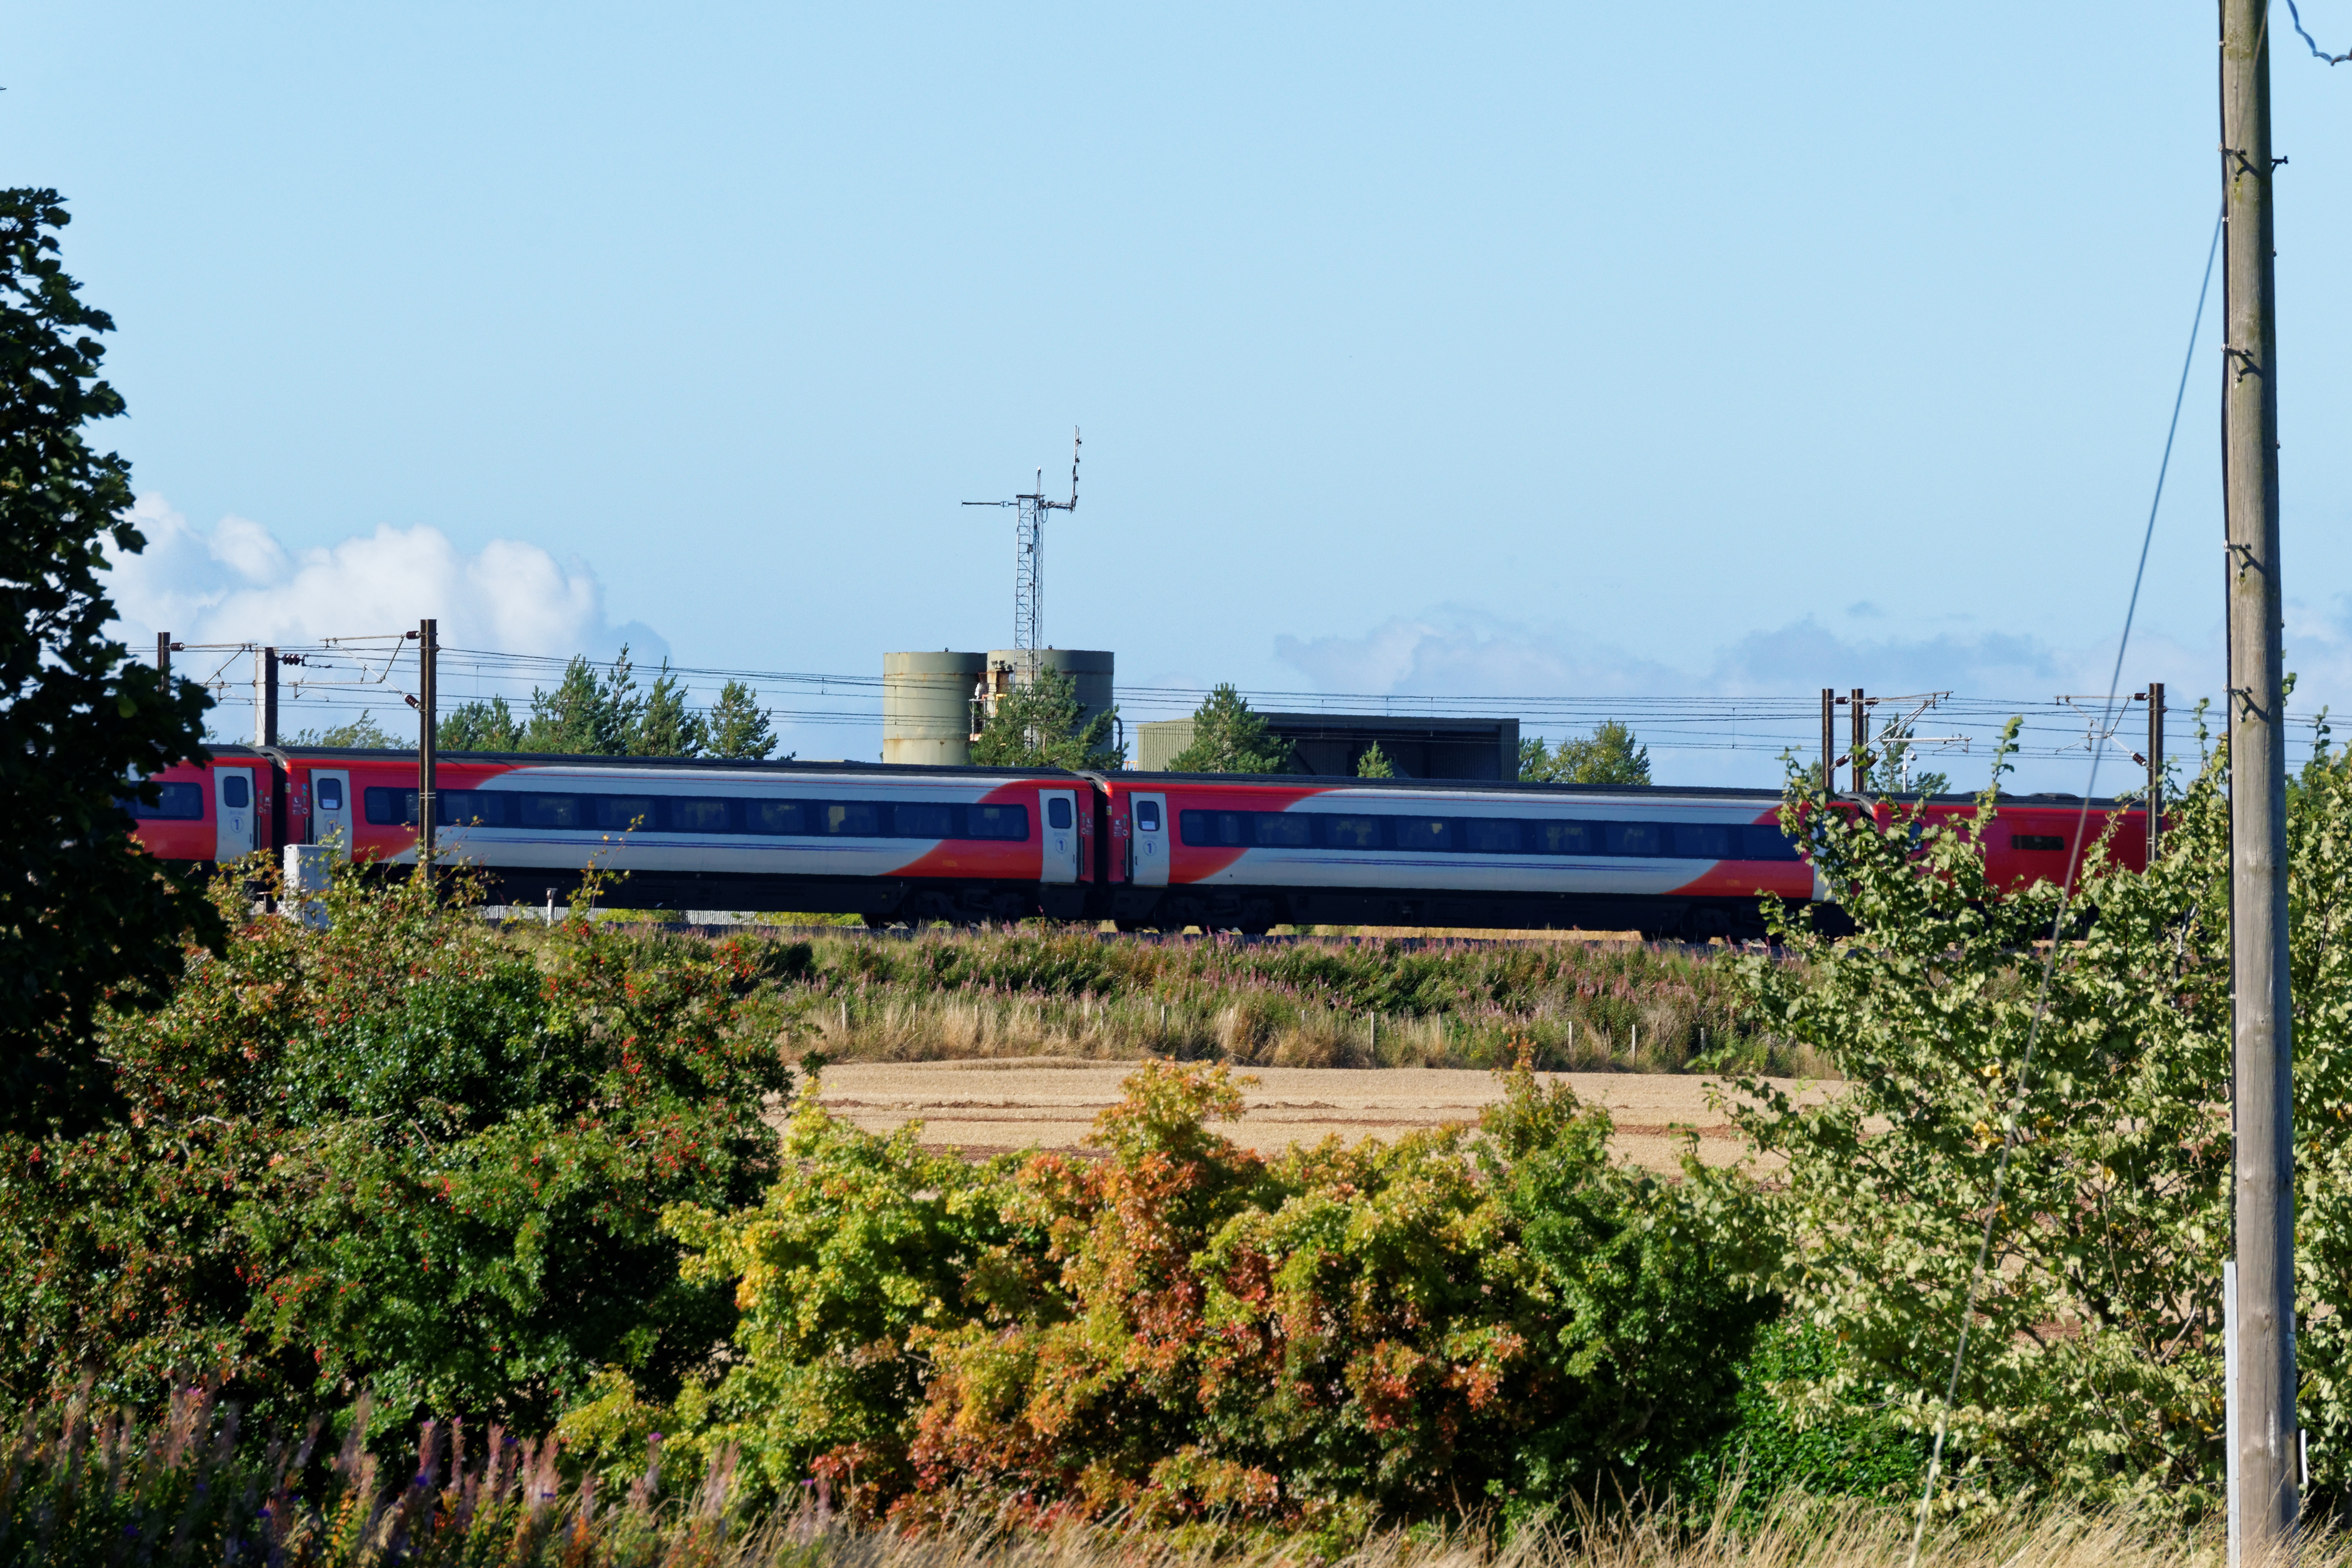
landscape, nature, outdoor, sky, track, railway, railroad, rail, train, walkway, travel, transportation, transport, line, vehicle, scenic, journey, scenery, colorful, speed, waterway, trees, rail transport, train line, high speed, high speed train